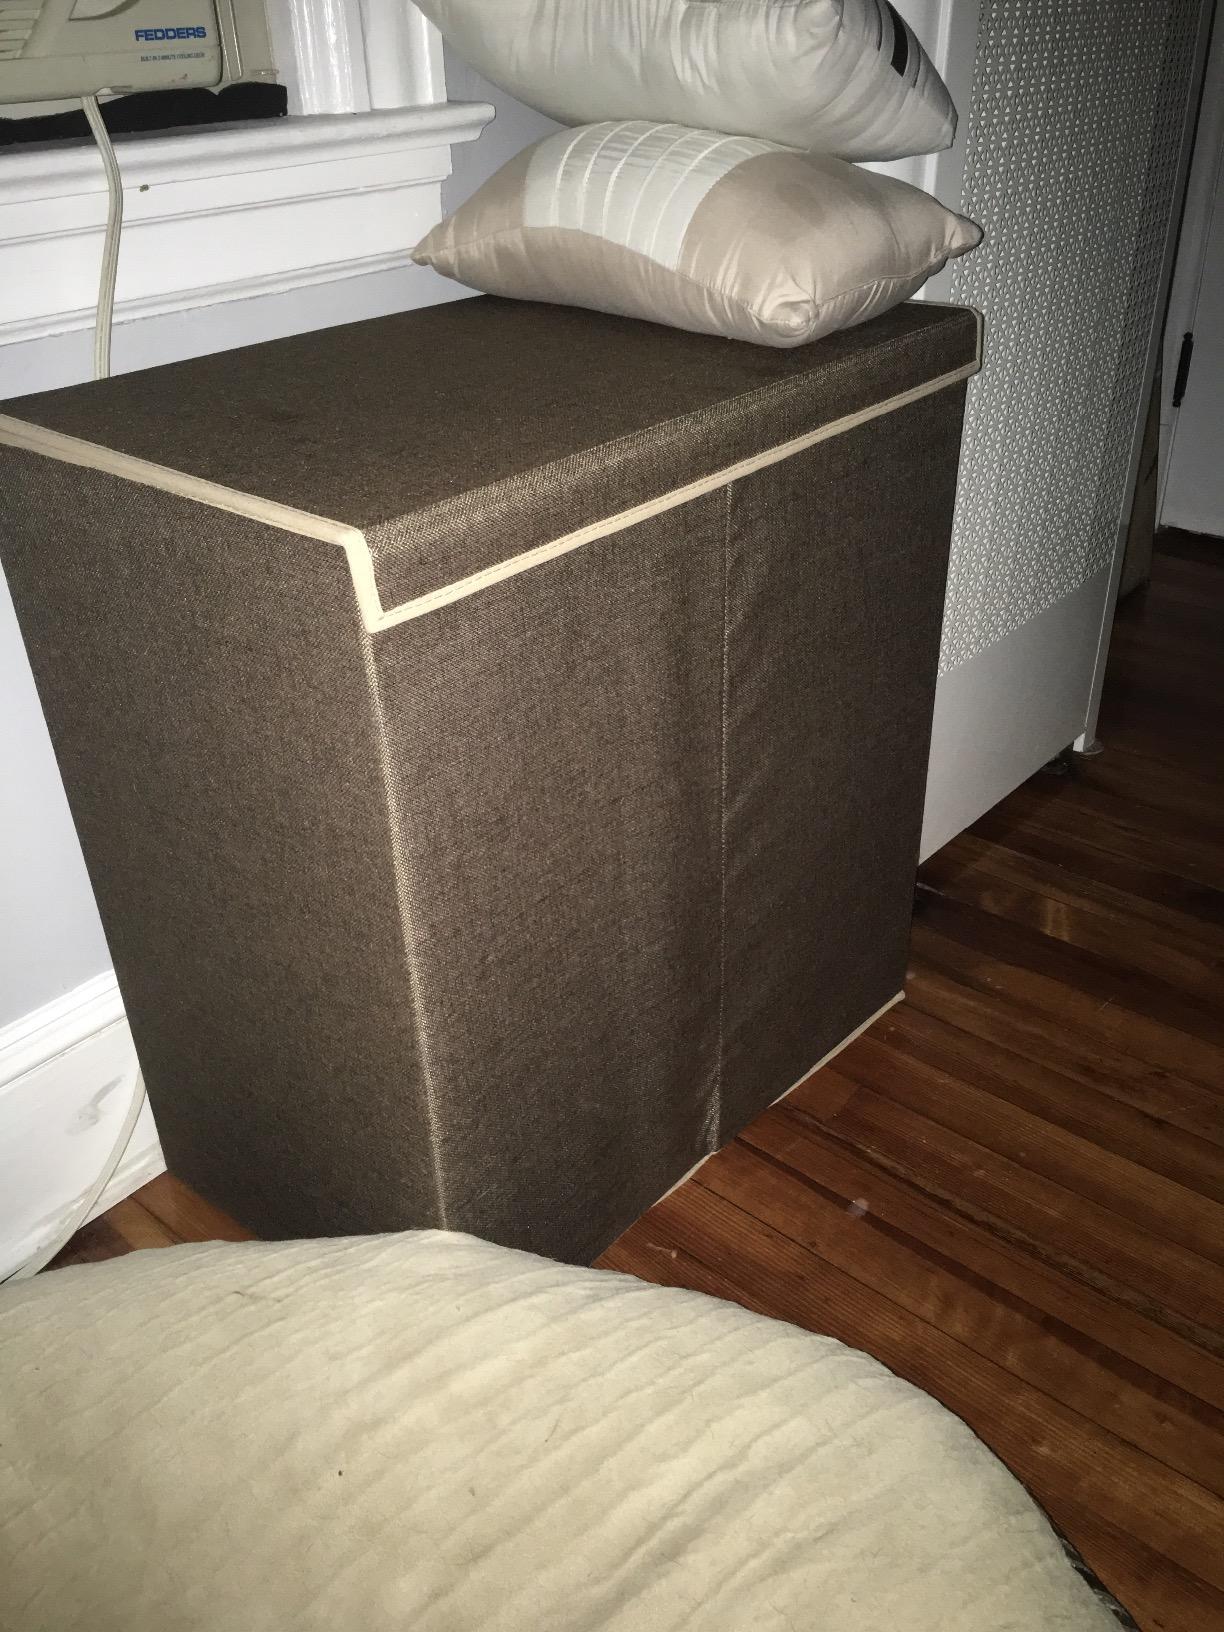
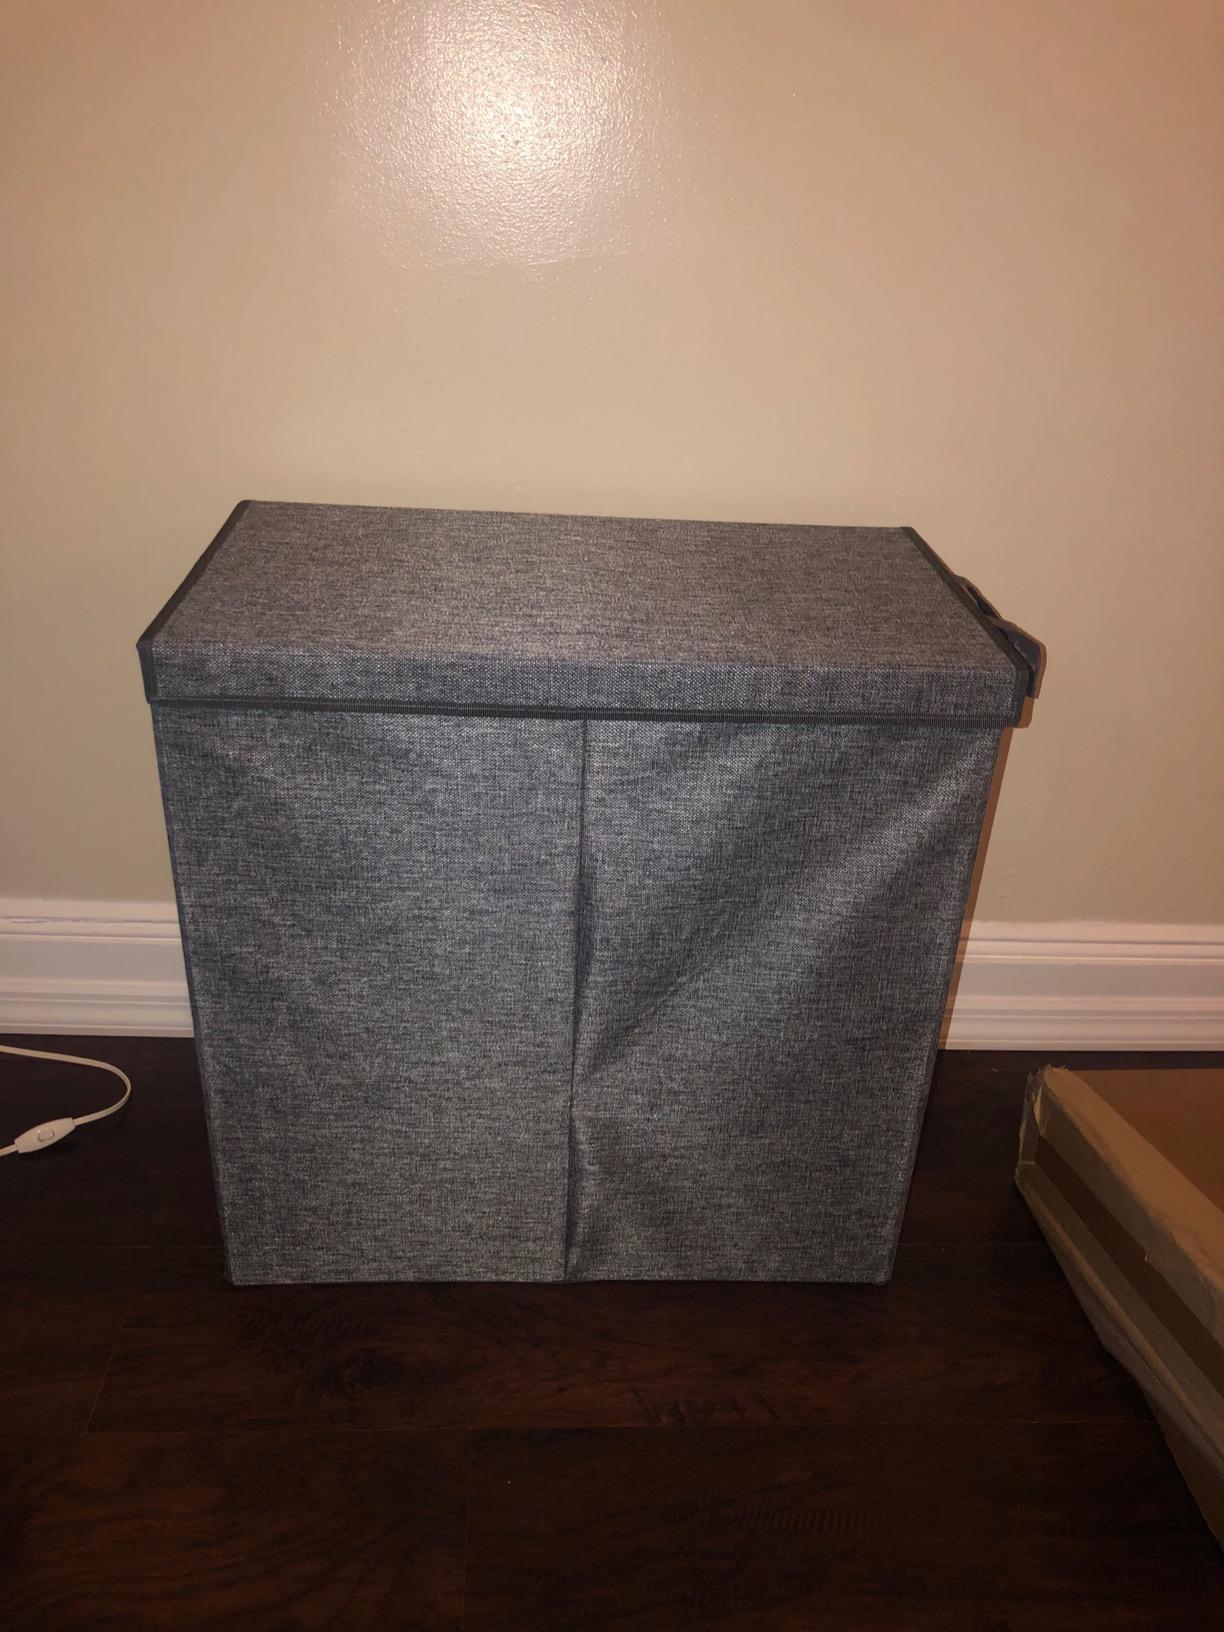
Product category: items_hamper
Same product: no